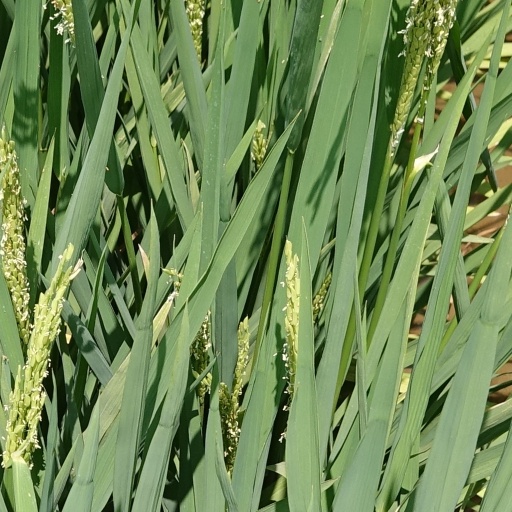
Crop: rice